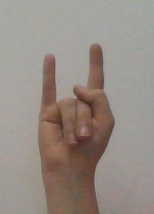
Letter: la